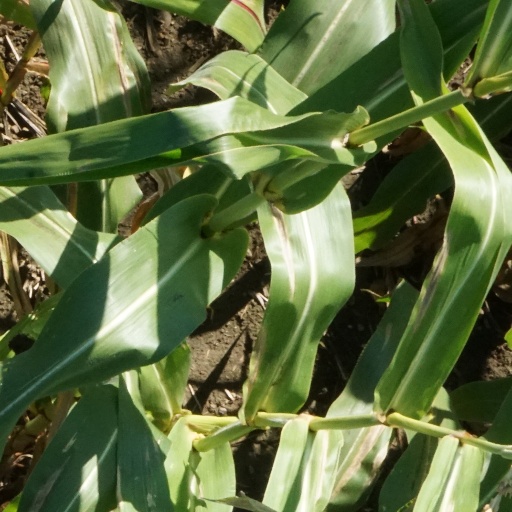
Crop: maize; corn